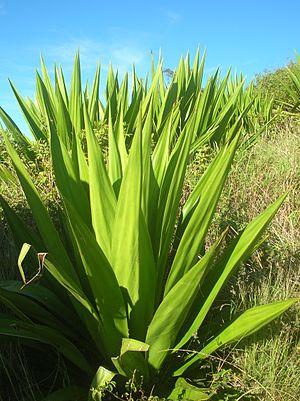
Furcraea est un genre de plantes succulentes de la famille des Asparagaceae, sous-famille des Agavoideae, originaire des régions tropicales du Mexique, des Caraïbes, d'Amérique centrale et du nord de l'Amérique du Sud. Des plantes de ce genre fournissent des fibres naturelles, connues sous les noms de fique ou cabuyo. Le nom de ce genre botanique fait référence au chimiste, et homme politique français, Antoine François de Fourcroy.
Genre : Dicliptera A.L. Jussieu
Furcraea foetida, est une espèce de plantes monocotylédones de la famille des Agavaceae, qui est originaire de la jonction des deux Amériques et qui s'est naturalisée dans les îles du sud-ouest de l'océan Indien.
La fête du Choca se déroule tous les ans, au mois de juillet à Entre-Deux, petit village créole classé situé entre deux ravines.